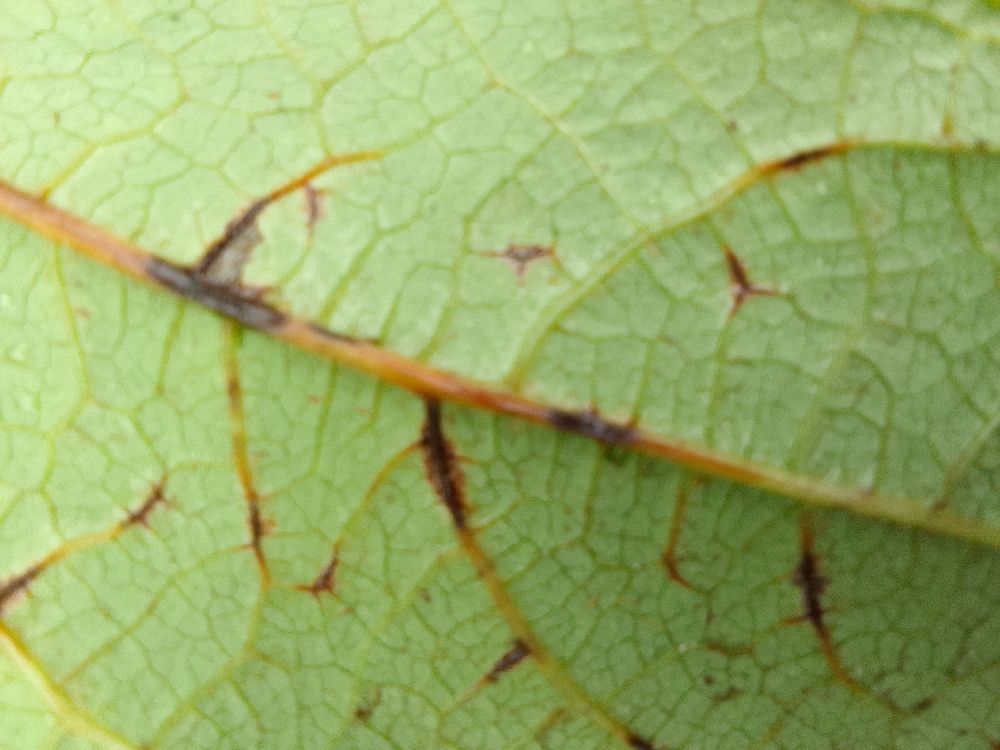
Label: anthracnose